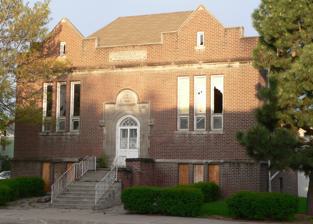
Building: Schuyler Carnegie Library
Country: United States of America
Year built: 1911
United States historic place Schuyler Carnegie Library U.S. National Register of Historic Places The library in 2010 Show map of Nebraska Show map of the United States Location 1003 B Street, Schuyler, Nebraska Coordinates 41°26′48″N 97°03′26″W / 41.44667°N 97.05722°W / 41.44667; -97.05722 ( Schuyler Carnegie Library ) Area less than one acre Built 1911 ( 1911 ) Built by P.H. Wind & Sons Architect Fisher & Lawrie Architectural style Tudor Revival MPS Carnegie Libraries in Nebraska MPS NRHP reference No. 01001275 Added to NRHP November 29, 2001 The Schuyler Carnegie Library was a historic building in Schuyler, Nebraska . It was built as a Carnegie library by P.H. Wind & Sons in 1911, and designed in the Tudor Revival style by the architectural firm Fisher & Lawrie . It was a library until 1975, and it housed the Schuyler / Colfax County Historical Society Museum from 1977 to 1998. It has been listed on the National Register of Historic Places since November 29, 2001. References